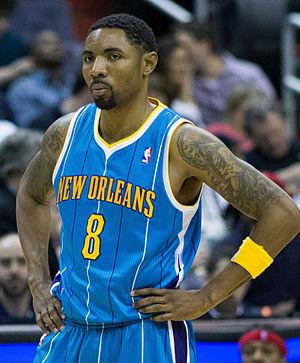
Roger Philip Mason, Jr., né le 10 septembre 1980 à Washington, D.C., est un joueur de basket-ball professionnel américain évoluant au poste d'arrière.